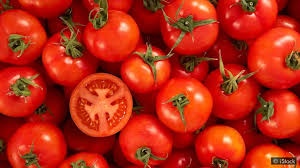
Label: tomato